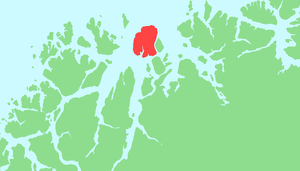
Arnøya
Arnøya er en ø i Skjervøy kommune i Troms og Finnmark fylke i Norge. Øen ligger nord for Kågen og vest for Laukøya. Arnøya er Norges 15. største ø, med færgeforbindelse fra Lauksundskaret på Arnøya til Nikkeby på Laukøya og Storstein på Kågen. Øens højeste punkt er Arnøyhøgda i øst. Trolltind er et populært udflugtsmål.